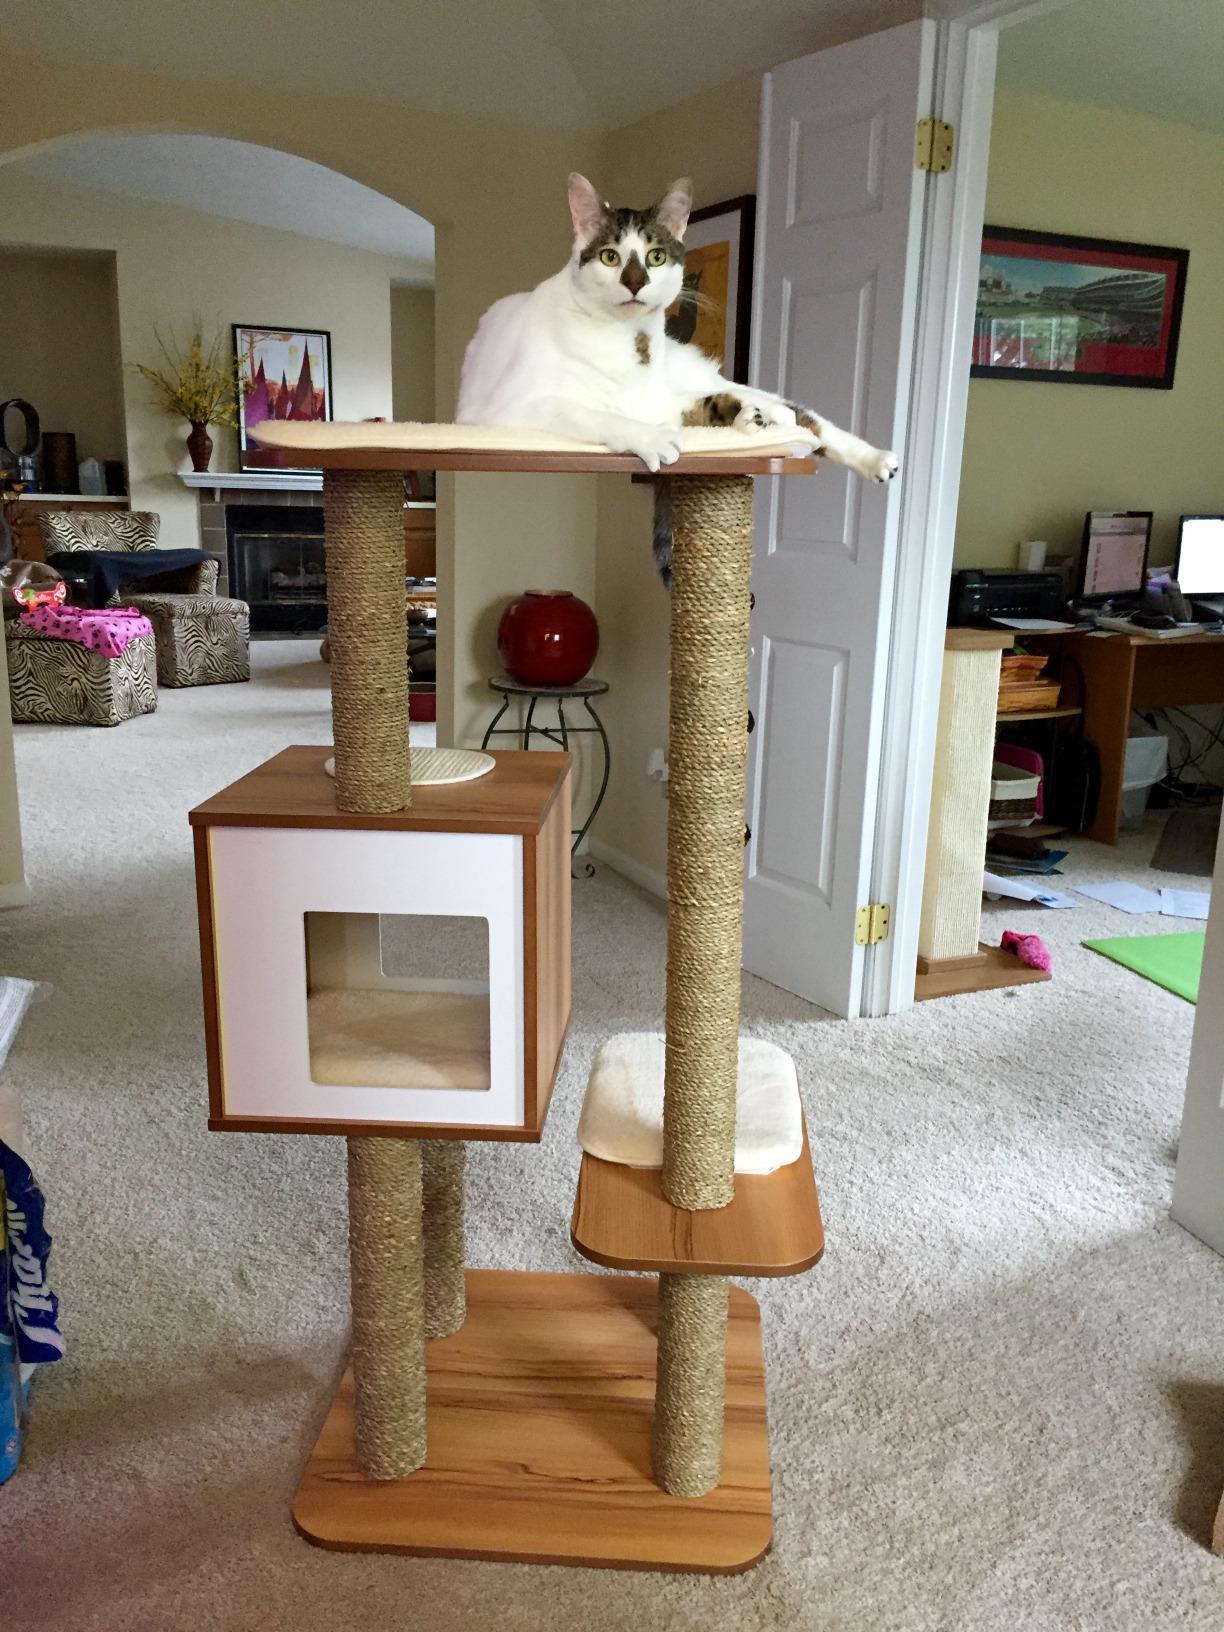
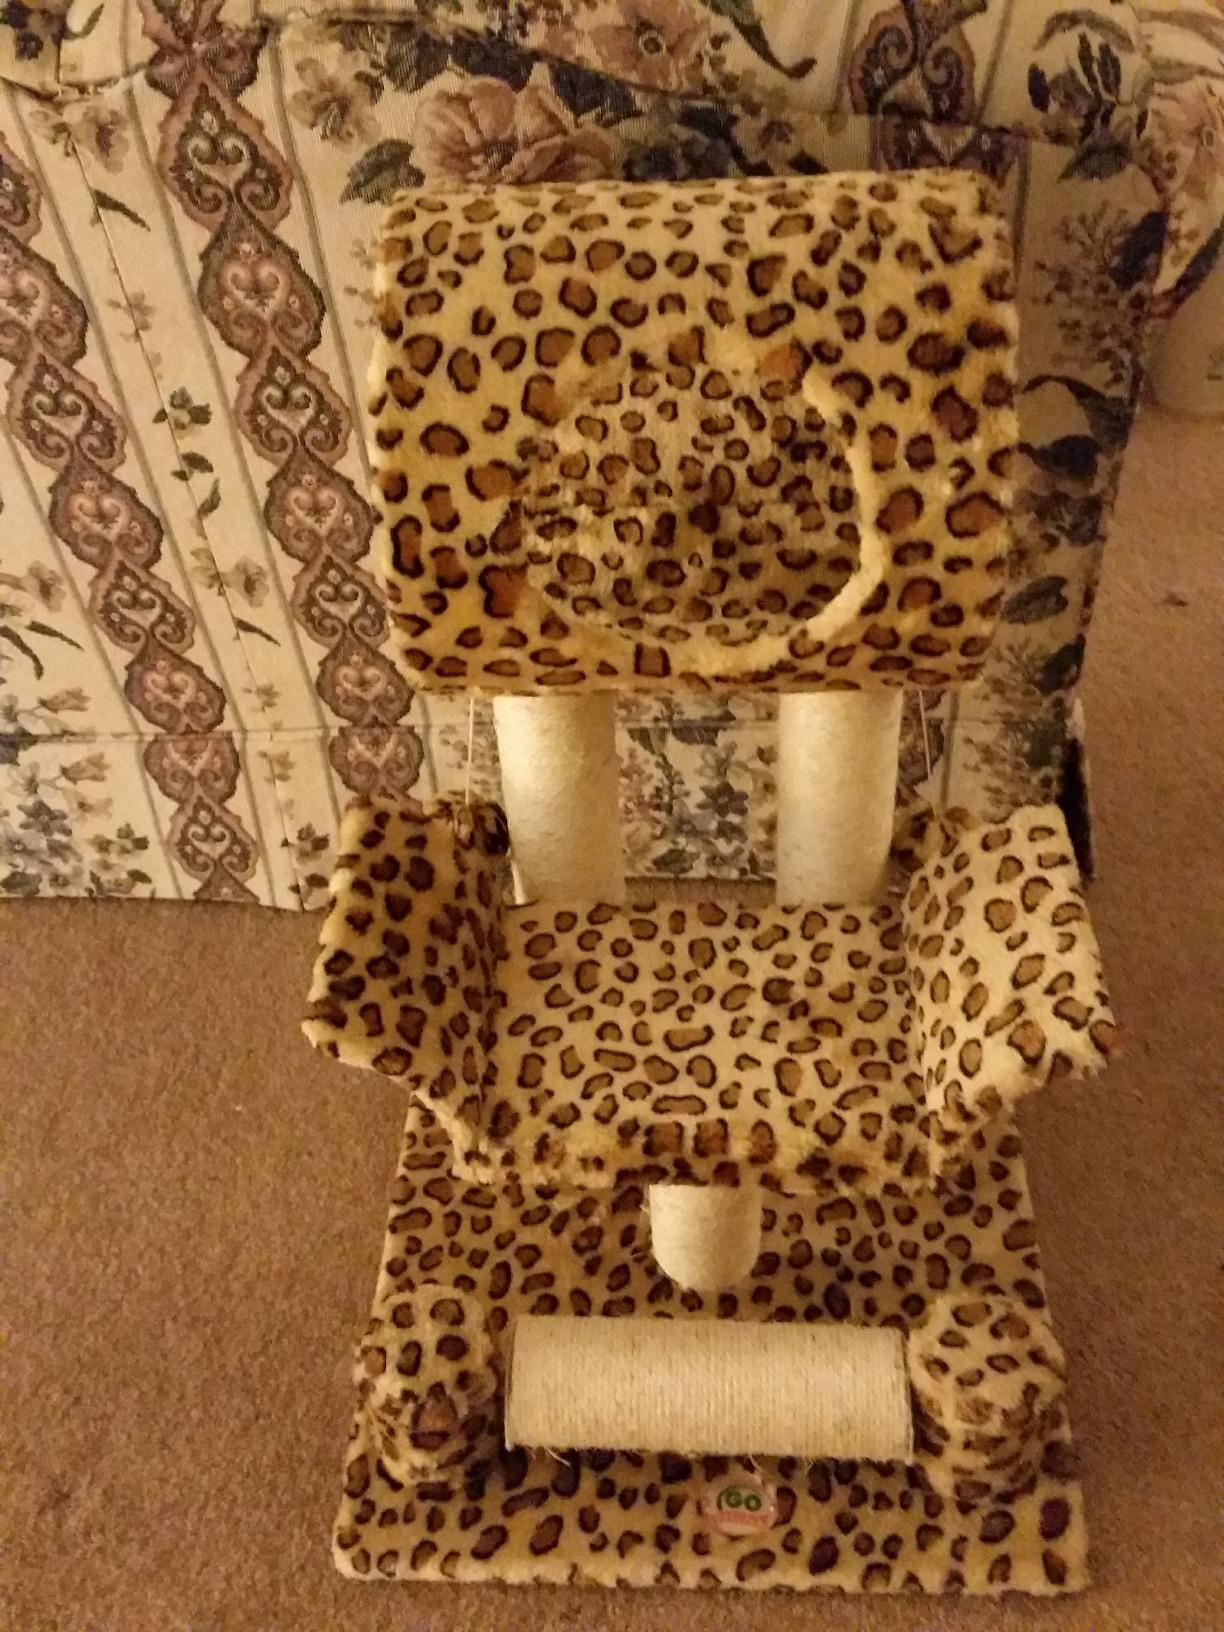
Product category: items_cat tree
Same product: no